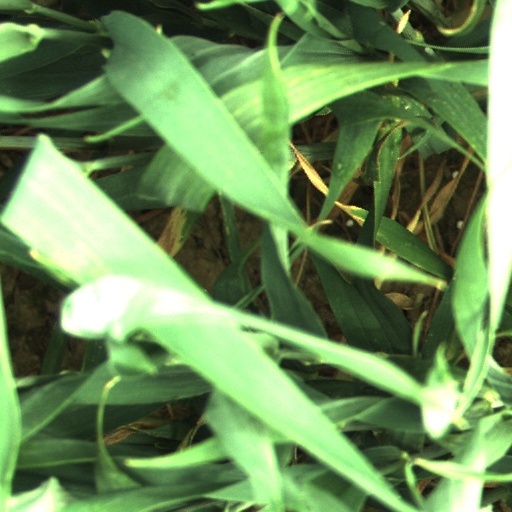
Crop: wheat